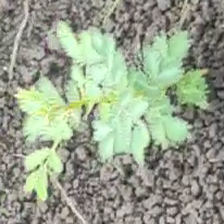
Weed species: Dwarf_cassia_(Chamaecrista pumila)